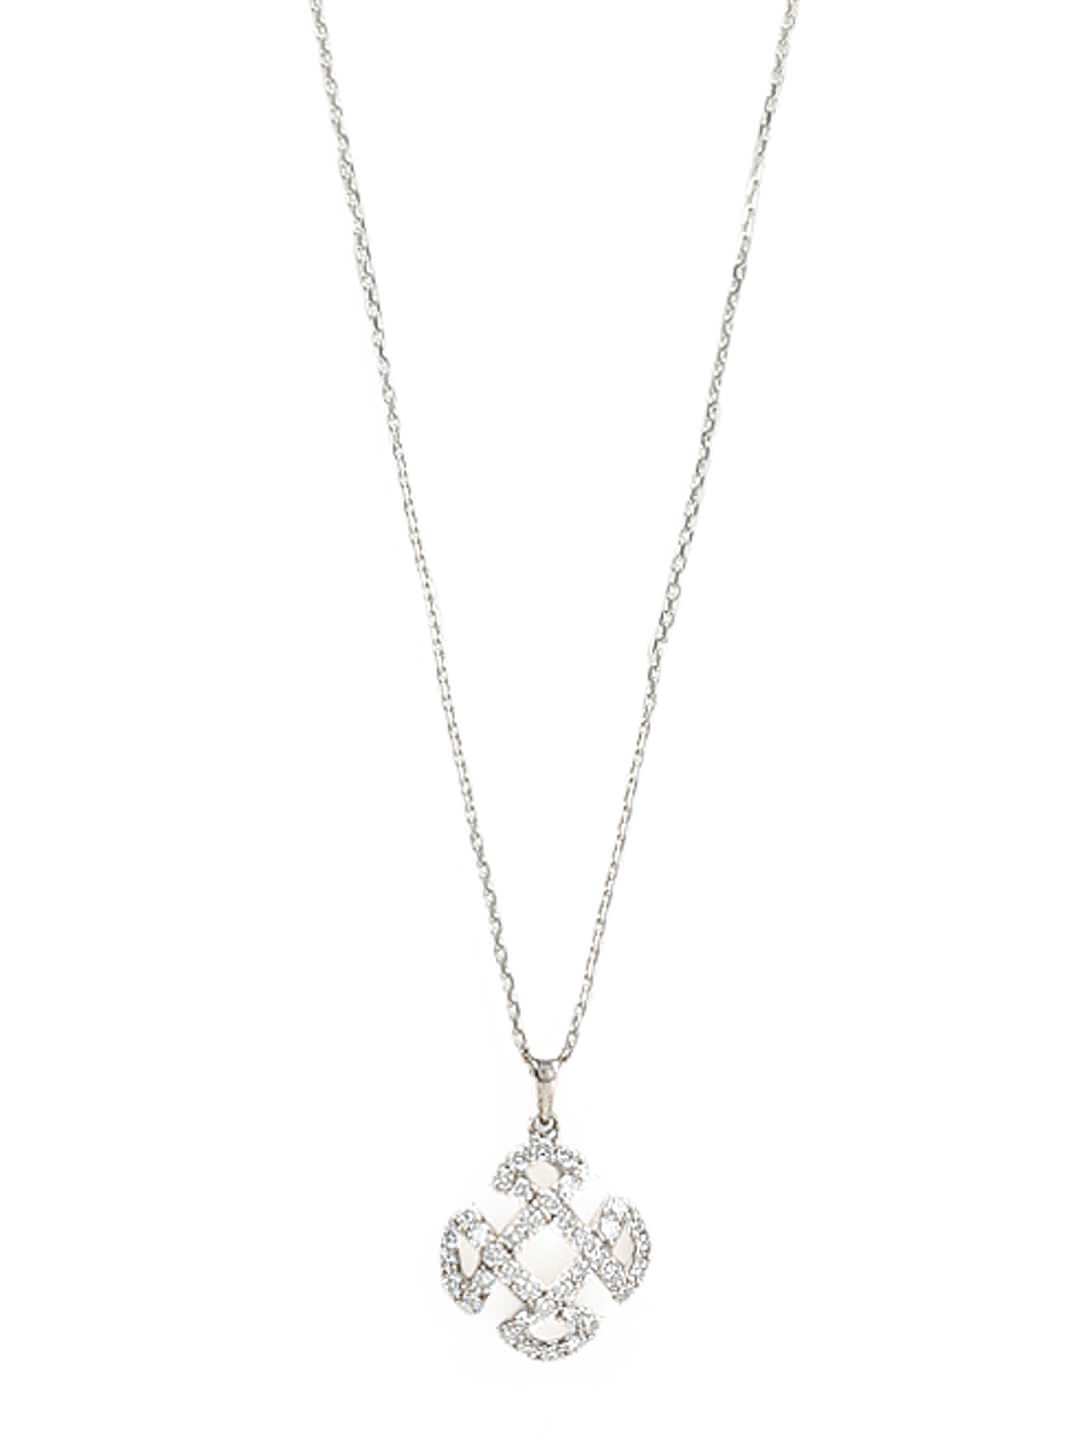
Lucera Silver Pendant With Chain
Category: Accessories / Jewellery / Pendant
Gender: Women
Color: Silver
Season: Summer 2015
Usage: Casual